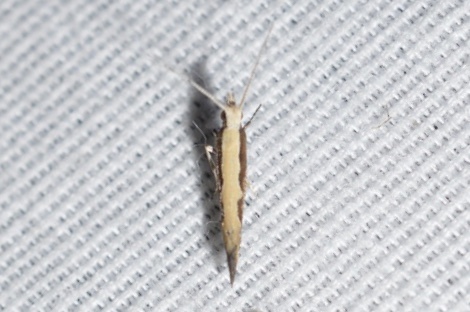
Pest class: diamondback_moth